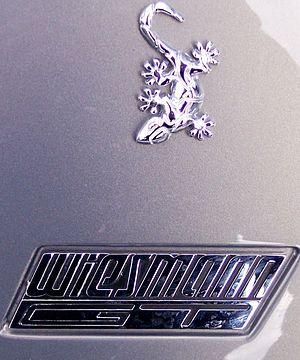
Wiesmann est un constructeur automobile allemand. L'entreprise a été fondée en 1985 par les frères Martin et Friedhelm Wiesmann. Les voitures sont assemblées à la main à Dülmen en Allemagne.